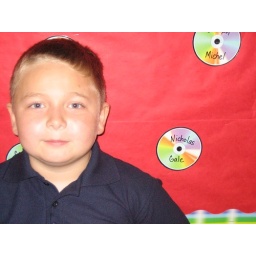
Nicholas by his &amp;quot;name&amp;quot; on the wall outside his classroom